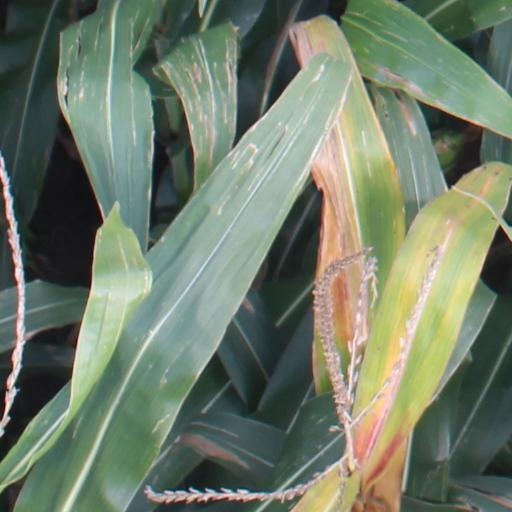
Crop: maize; corn